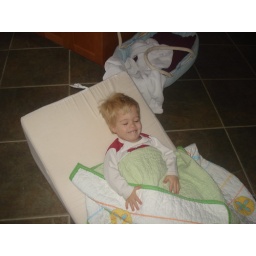
Eric decided to set up bed in the kitchen